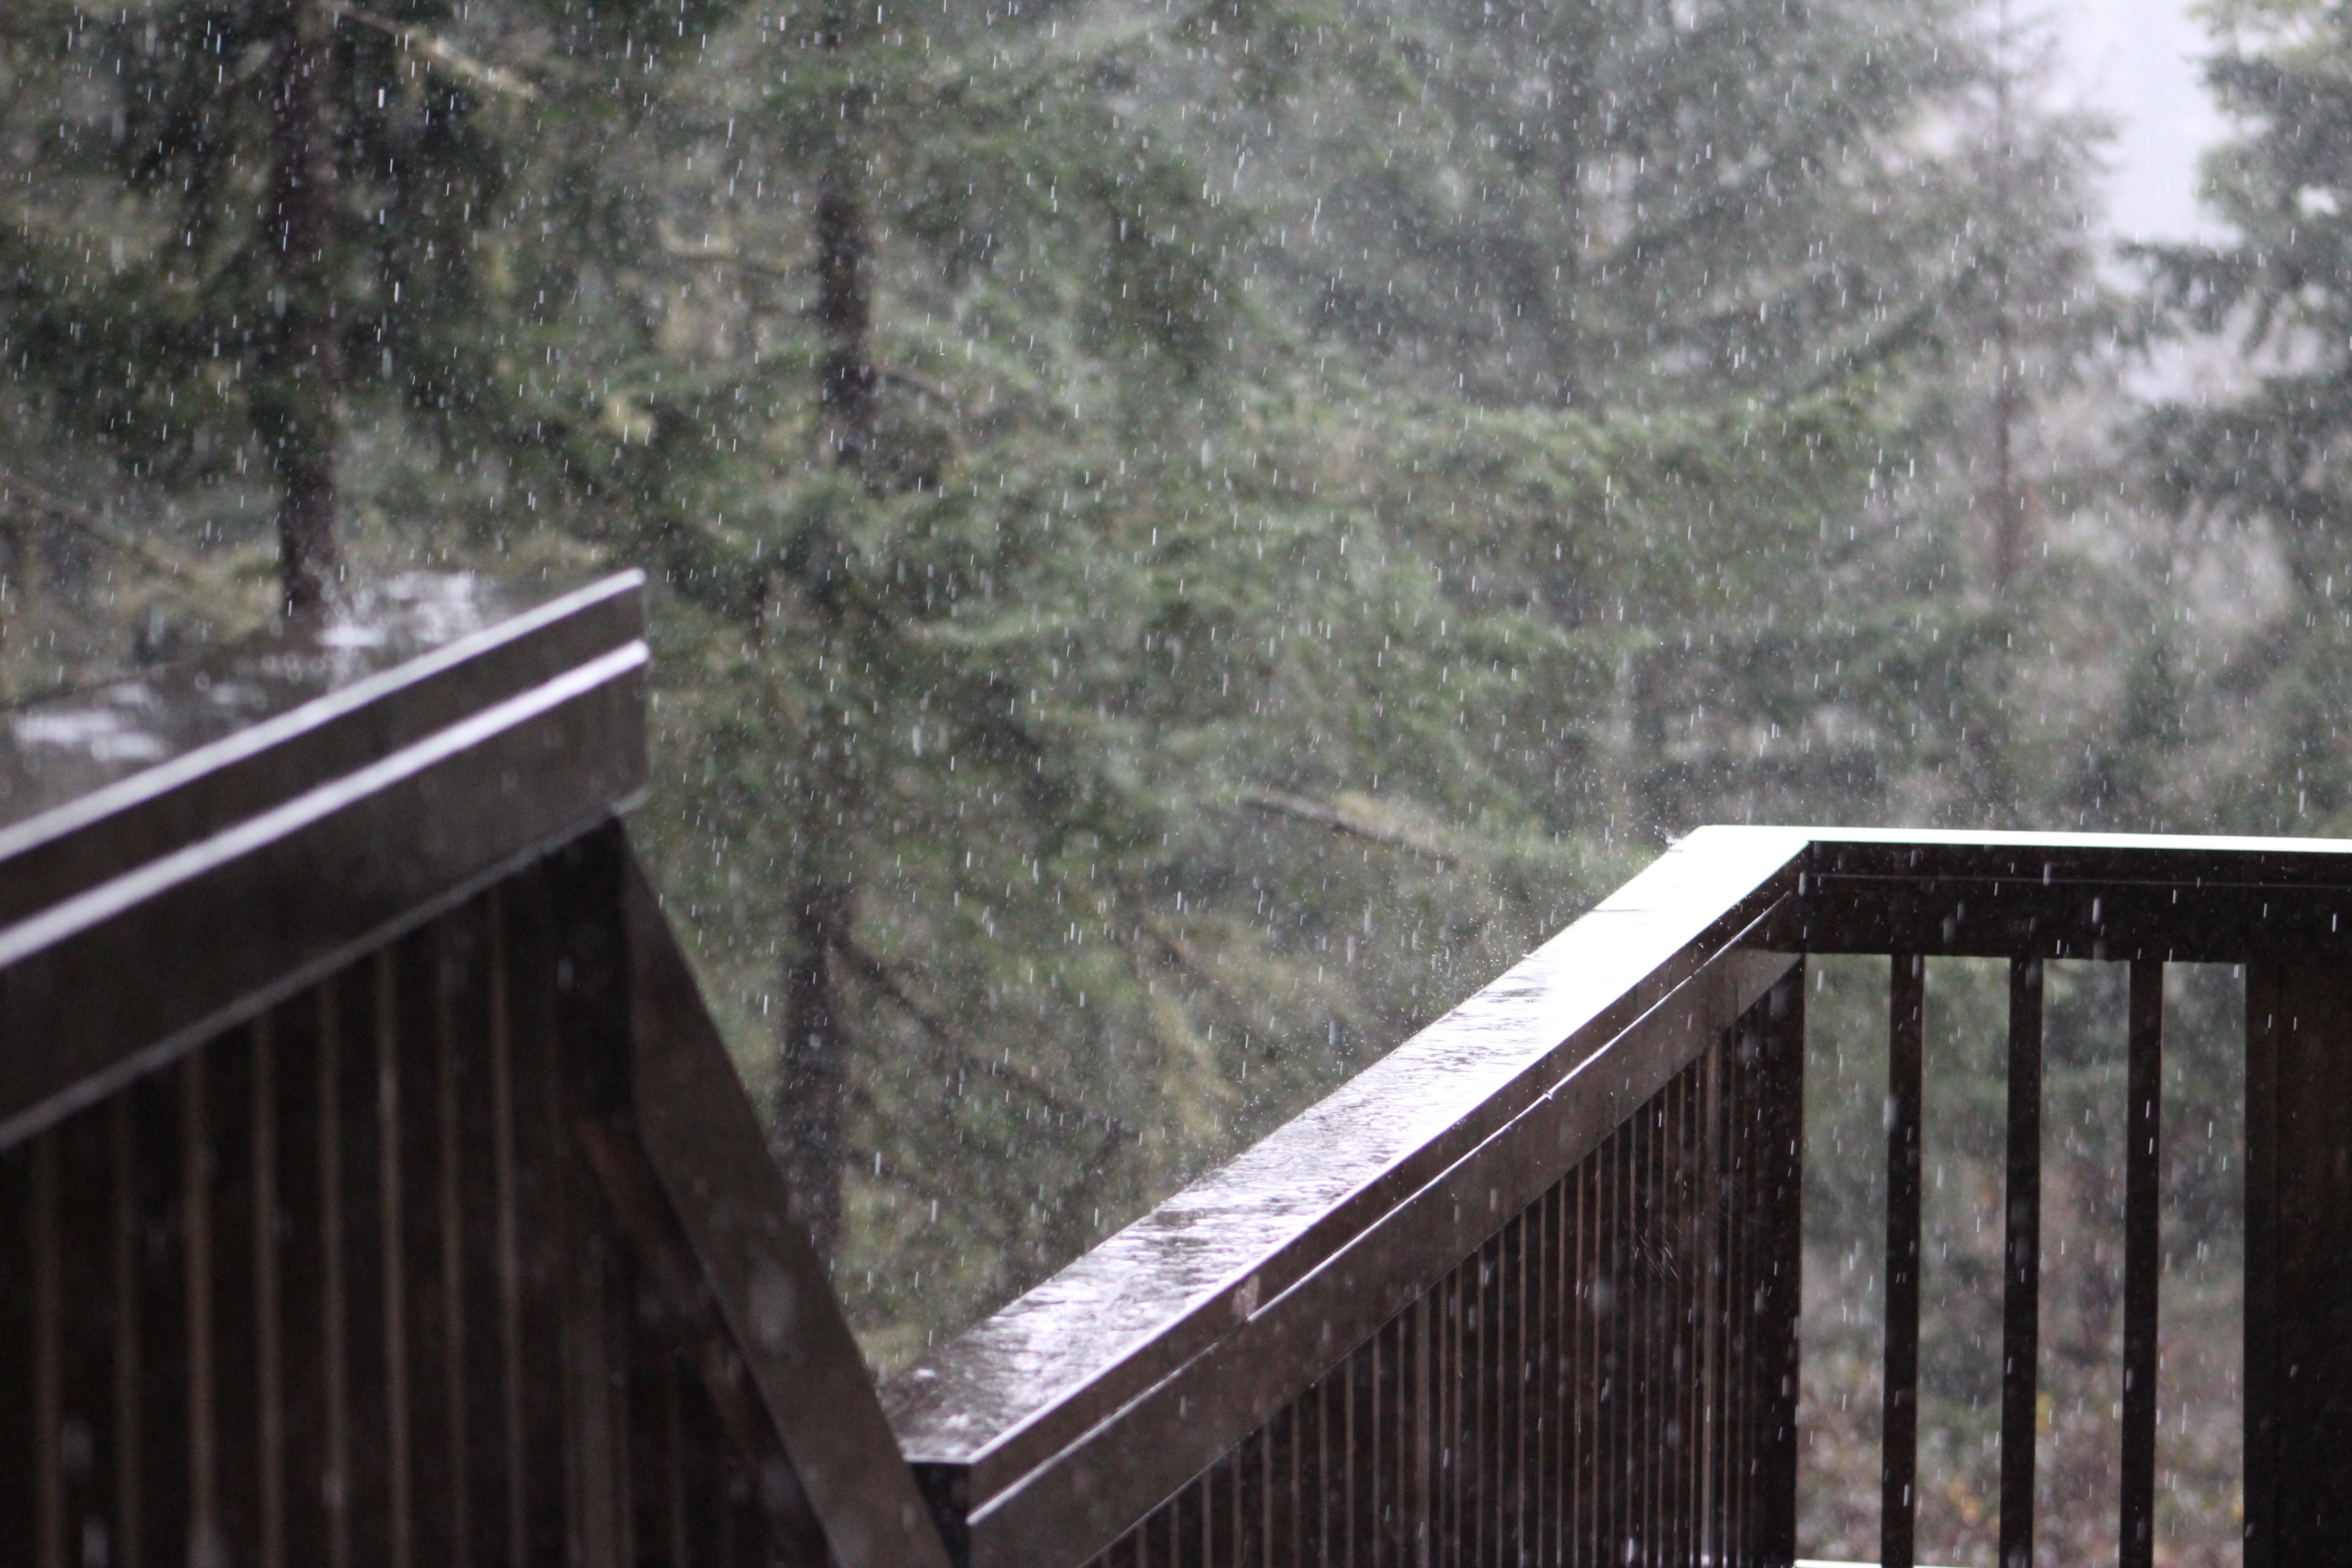
snow, wood, house, roof, weather, outdoor structure